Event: Nepal Earthquake
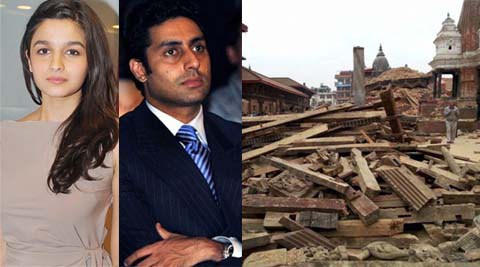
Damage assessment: damage